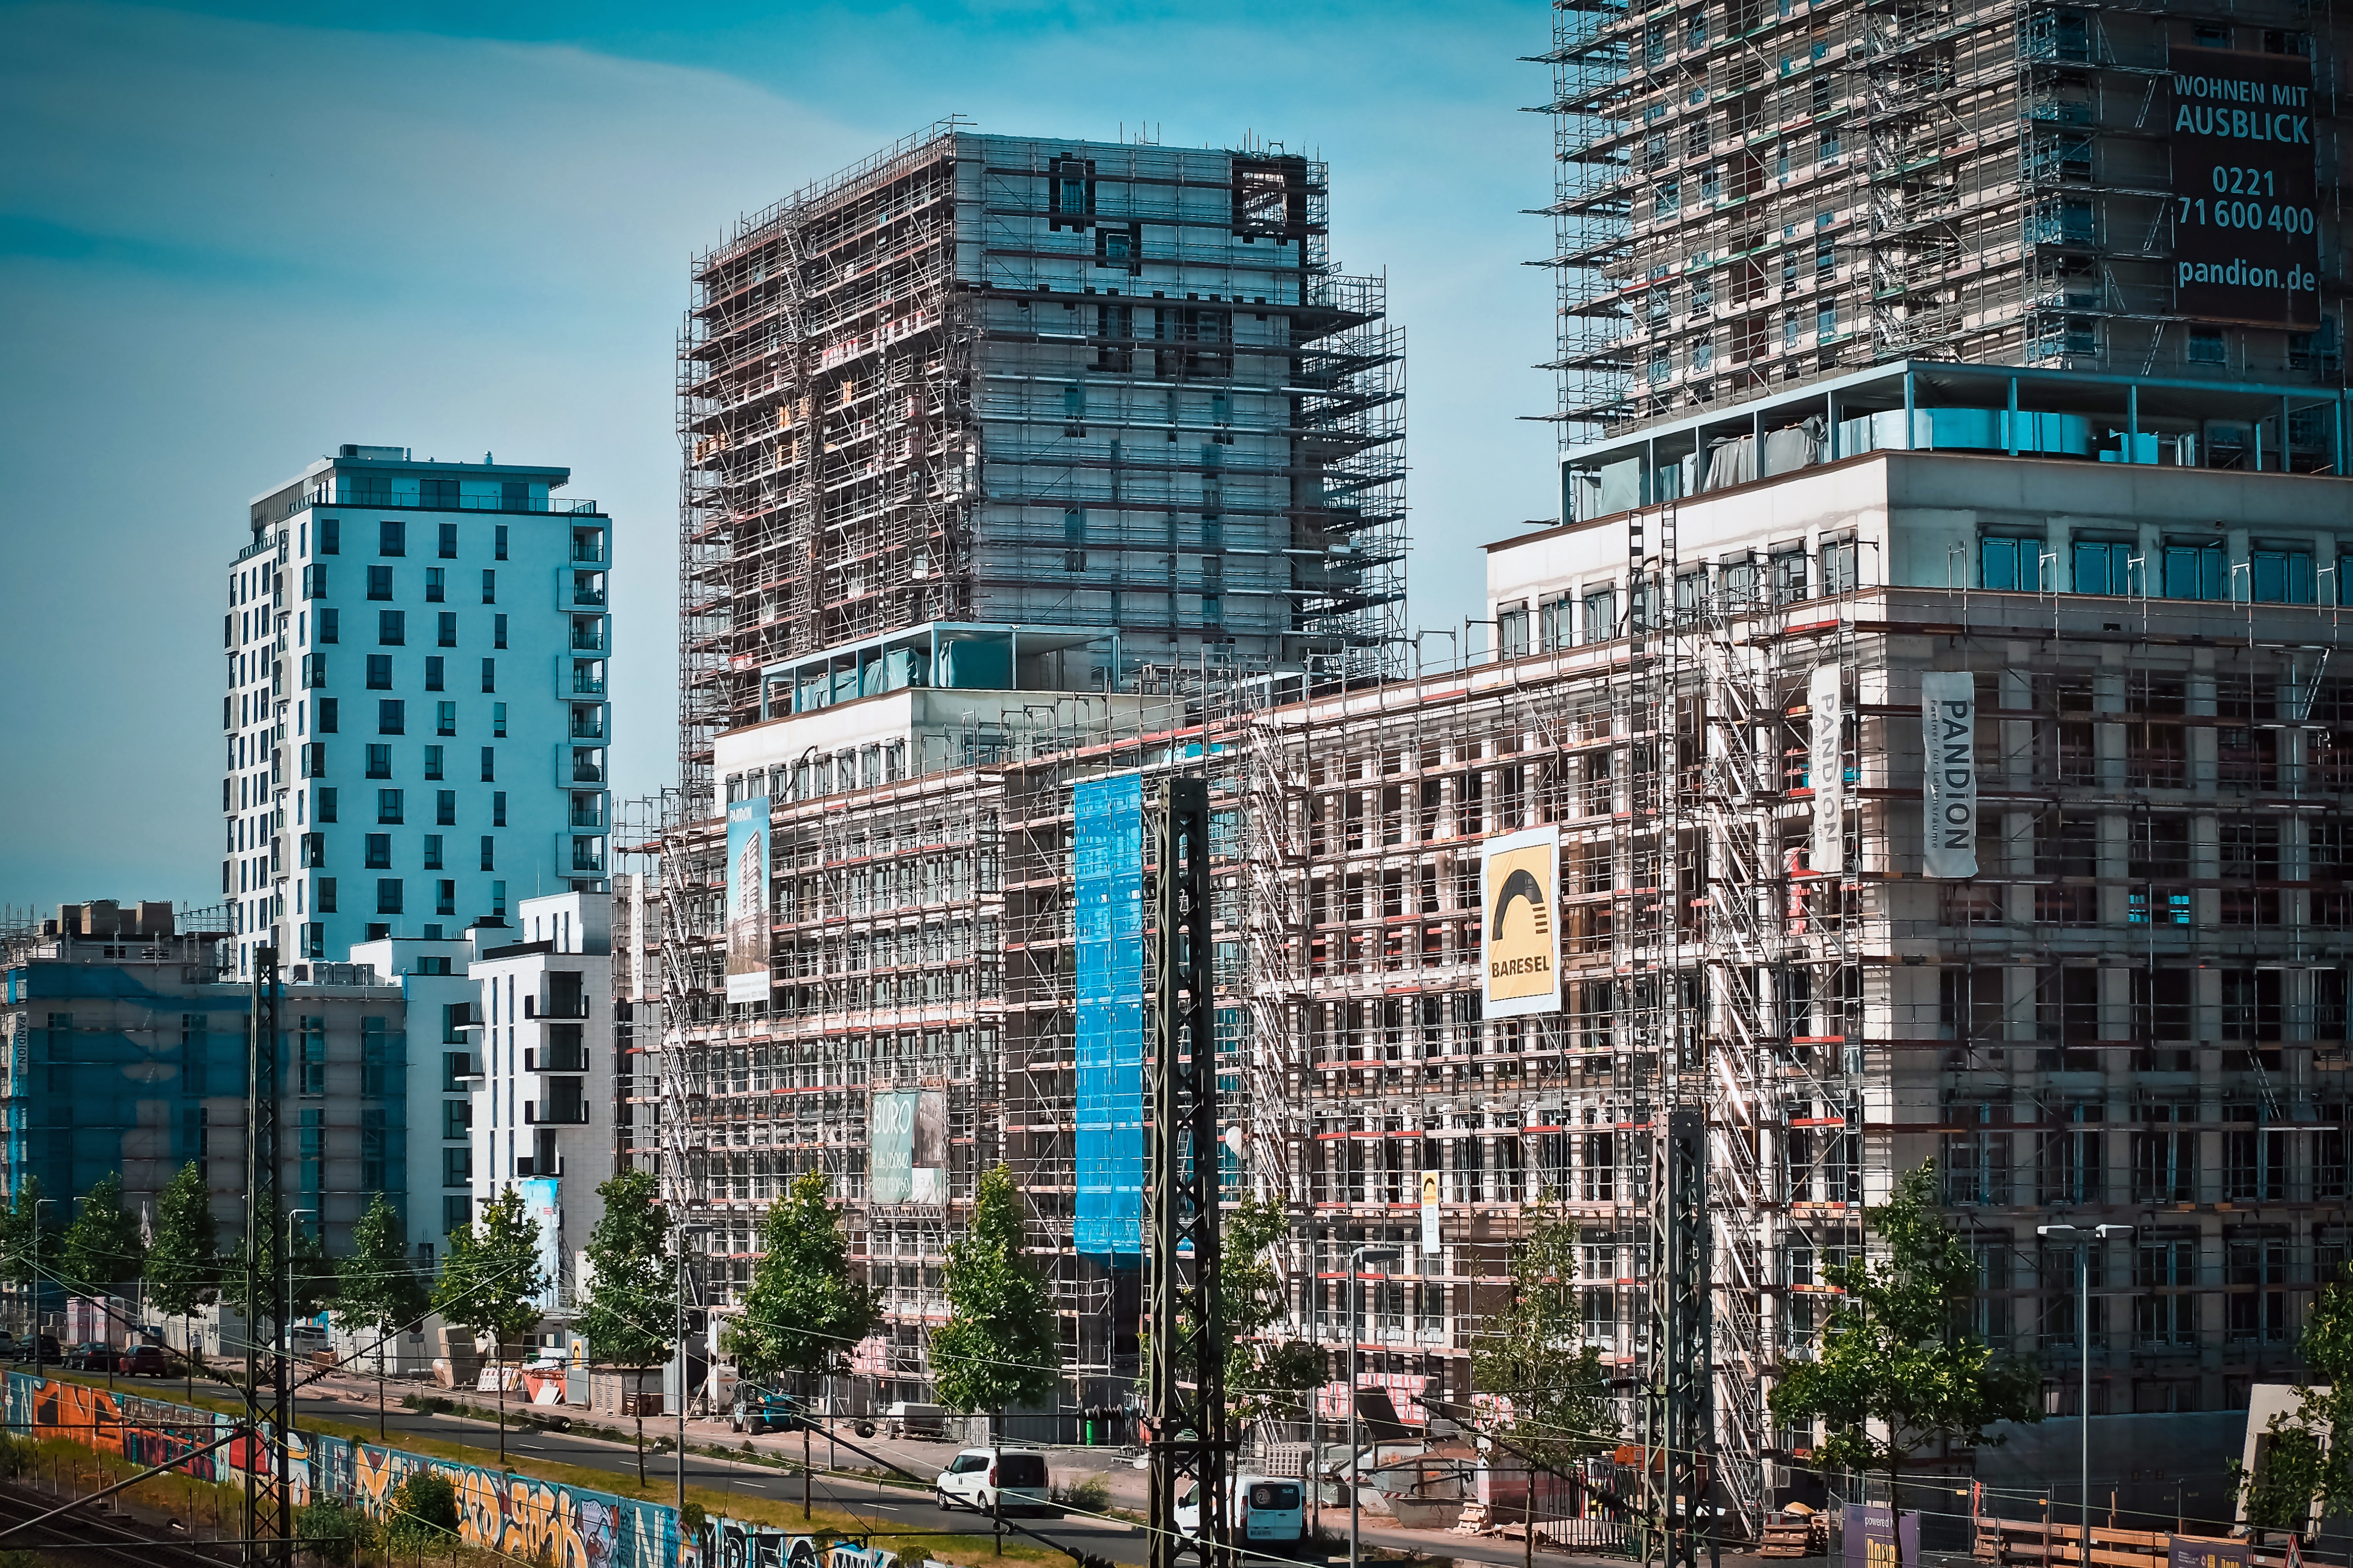
work, architecture, sky, skyline, window, building, city, skyscraper, urban, cityscape, downtown, live, construction, landmark, facade, blue, living room, apartment, modern, concrete, tower block, modern architecture, skyscrapers, build, scaffolding, site, architectural style, metropolis, rent, condominium, neighbourhood, scaffold, craftsmen, house construction, construction art, housewife, construction work, town center, dusseldorf, houses facades, building construction, urban area, residential area, human settlement, metropolitan area, mixed use